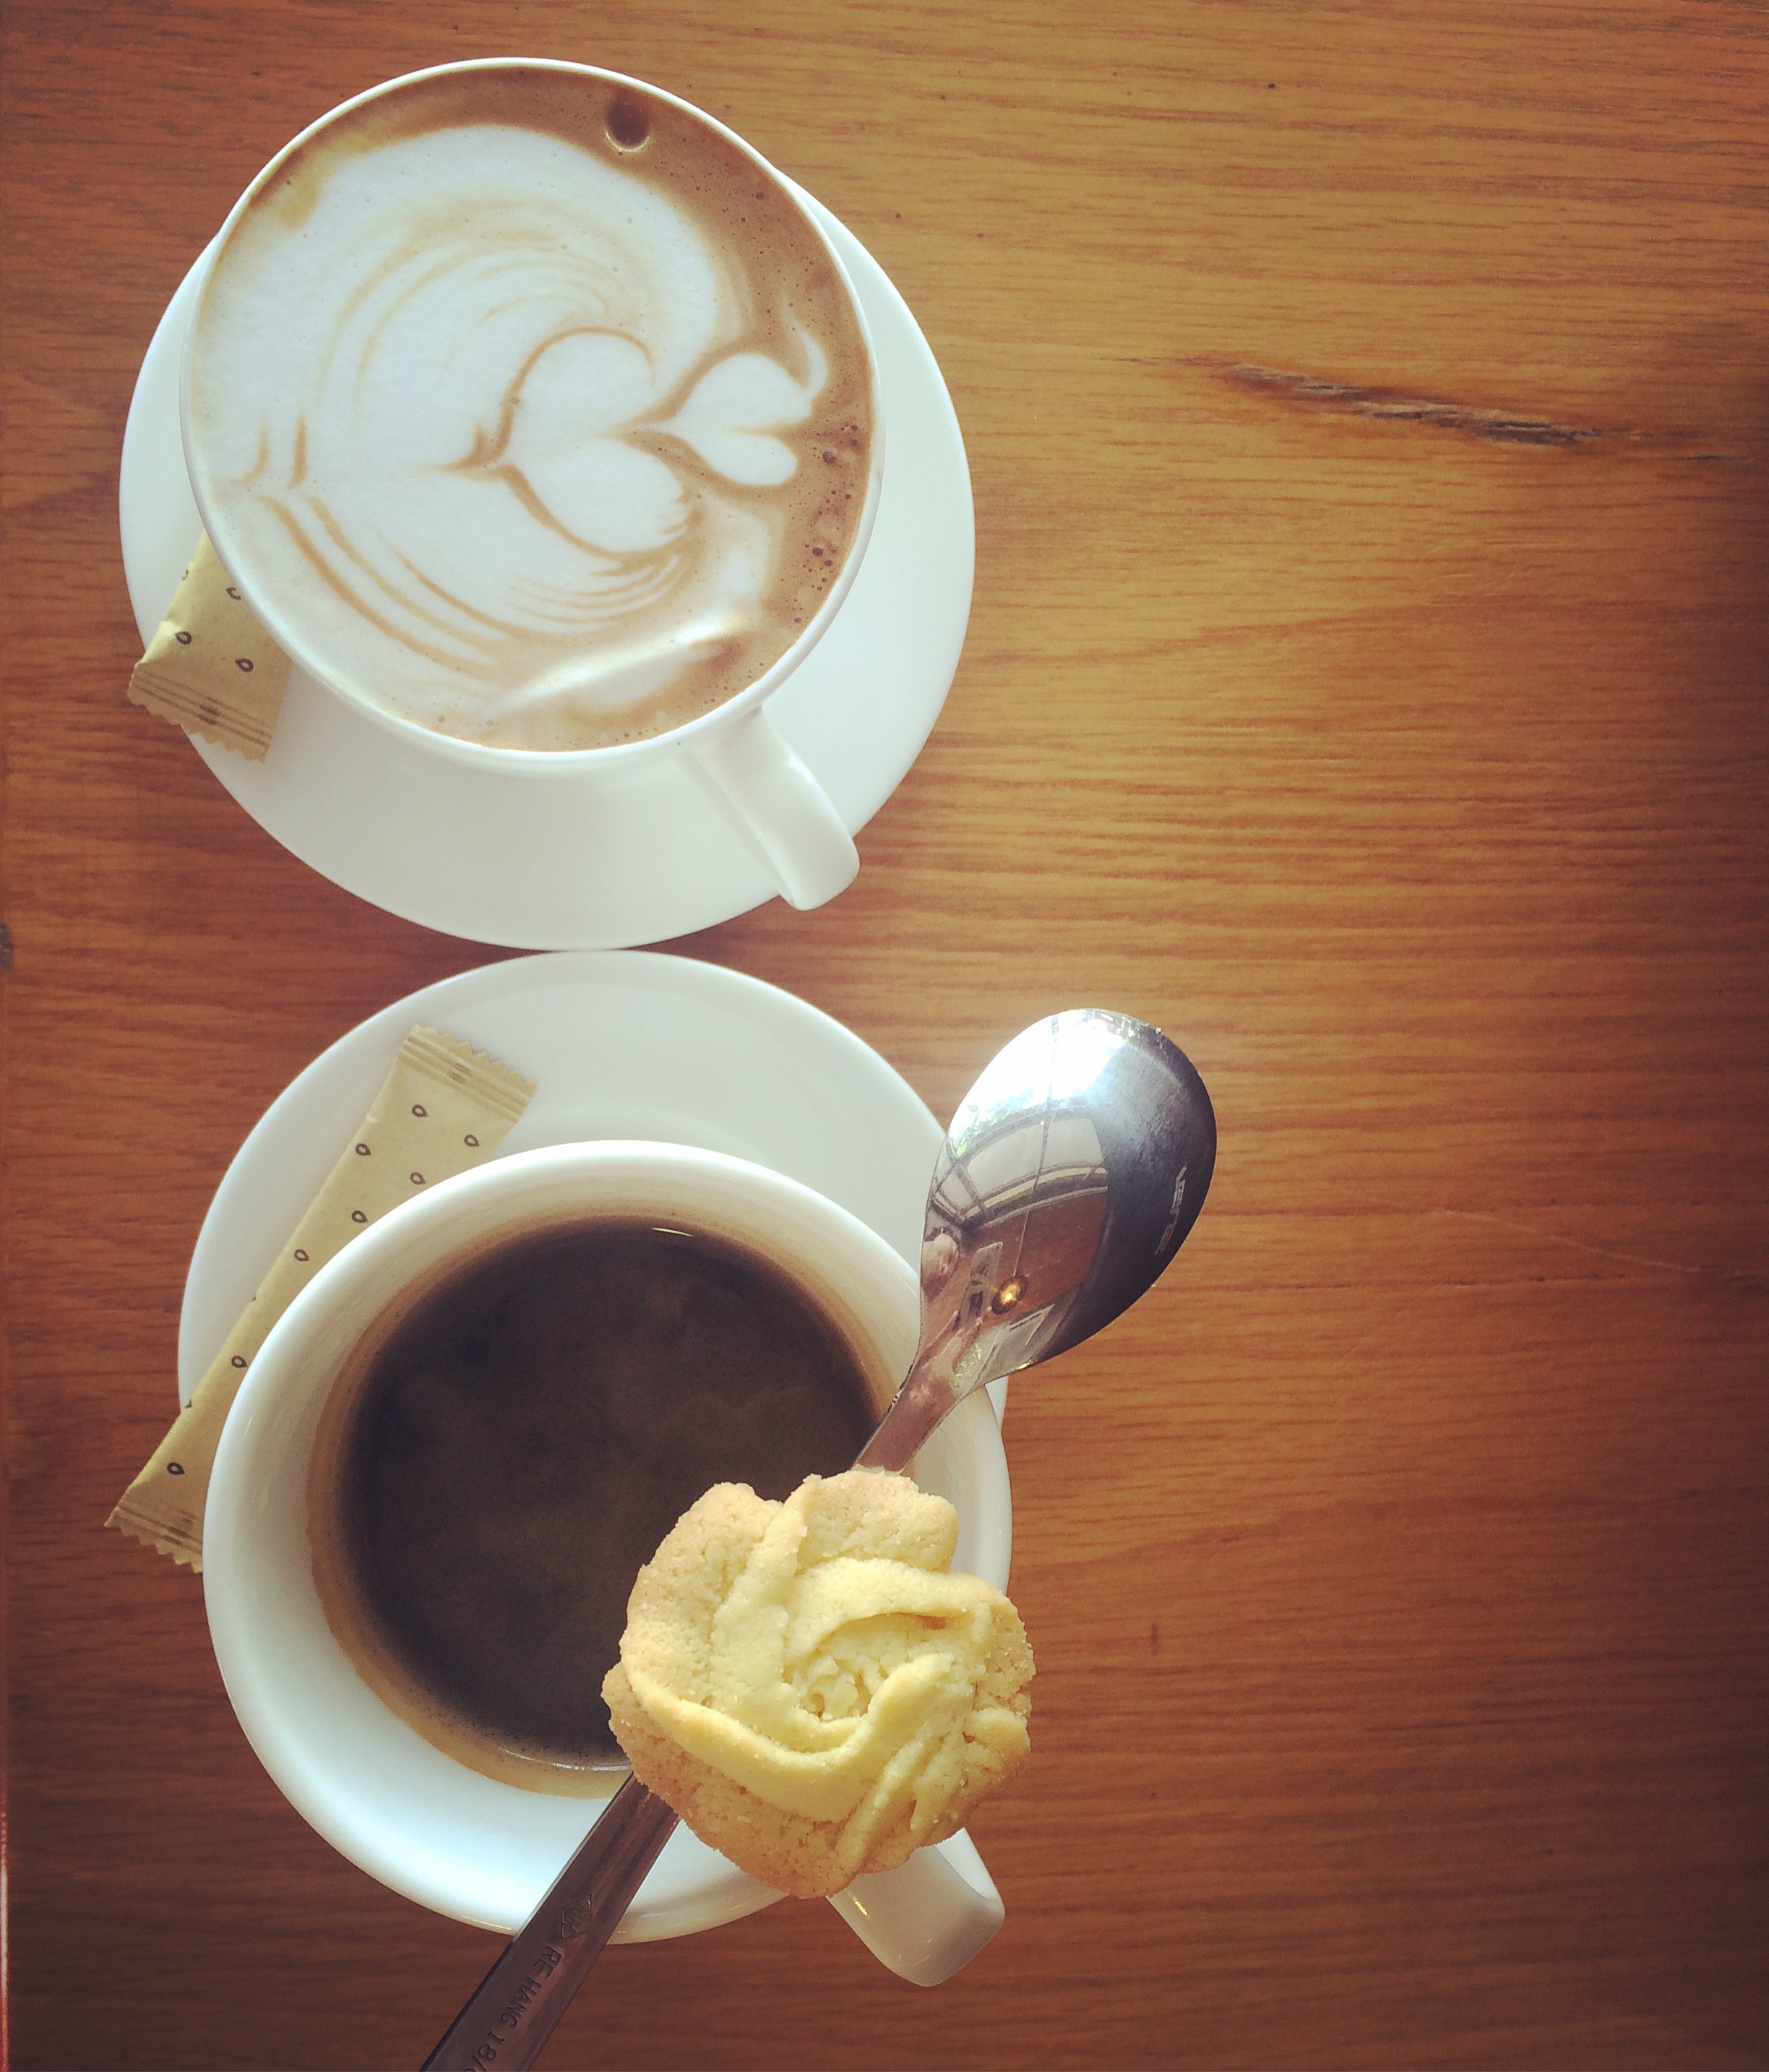
cafe, coffee, cup, latte, cappuccino, food, drink, espresso, dessert, cream, icing, americano, mocha, flavor